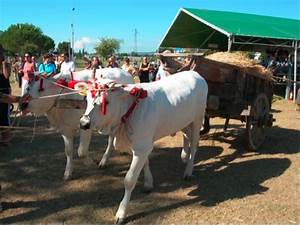
Label: mucca